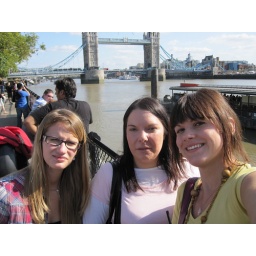
in front of tower bridge